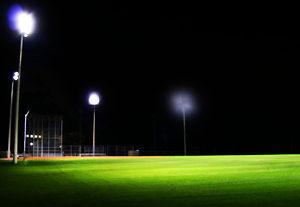
Les épreuves de baseball aux Jeux panaméricains de 2015 consistent en un tournoi de baseball féminin et un tournoi de baseball masculin joués au Pan Am Ball Park d'Ajax, en Ontario, dans le Grand Toronto, au Canada. Ces compétitions ont lieu du 11 au 26 juillet 2015.